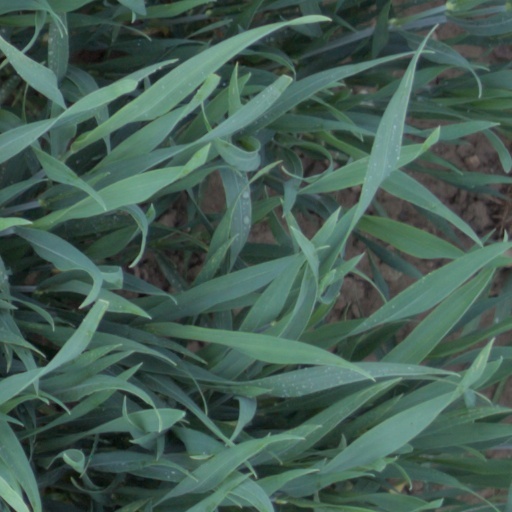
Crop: wheat